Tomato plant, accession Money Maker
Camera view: horizontal (90 deg, fisheye); turntable rotation: 240 degrees
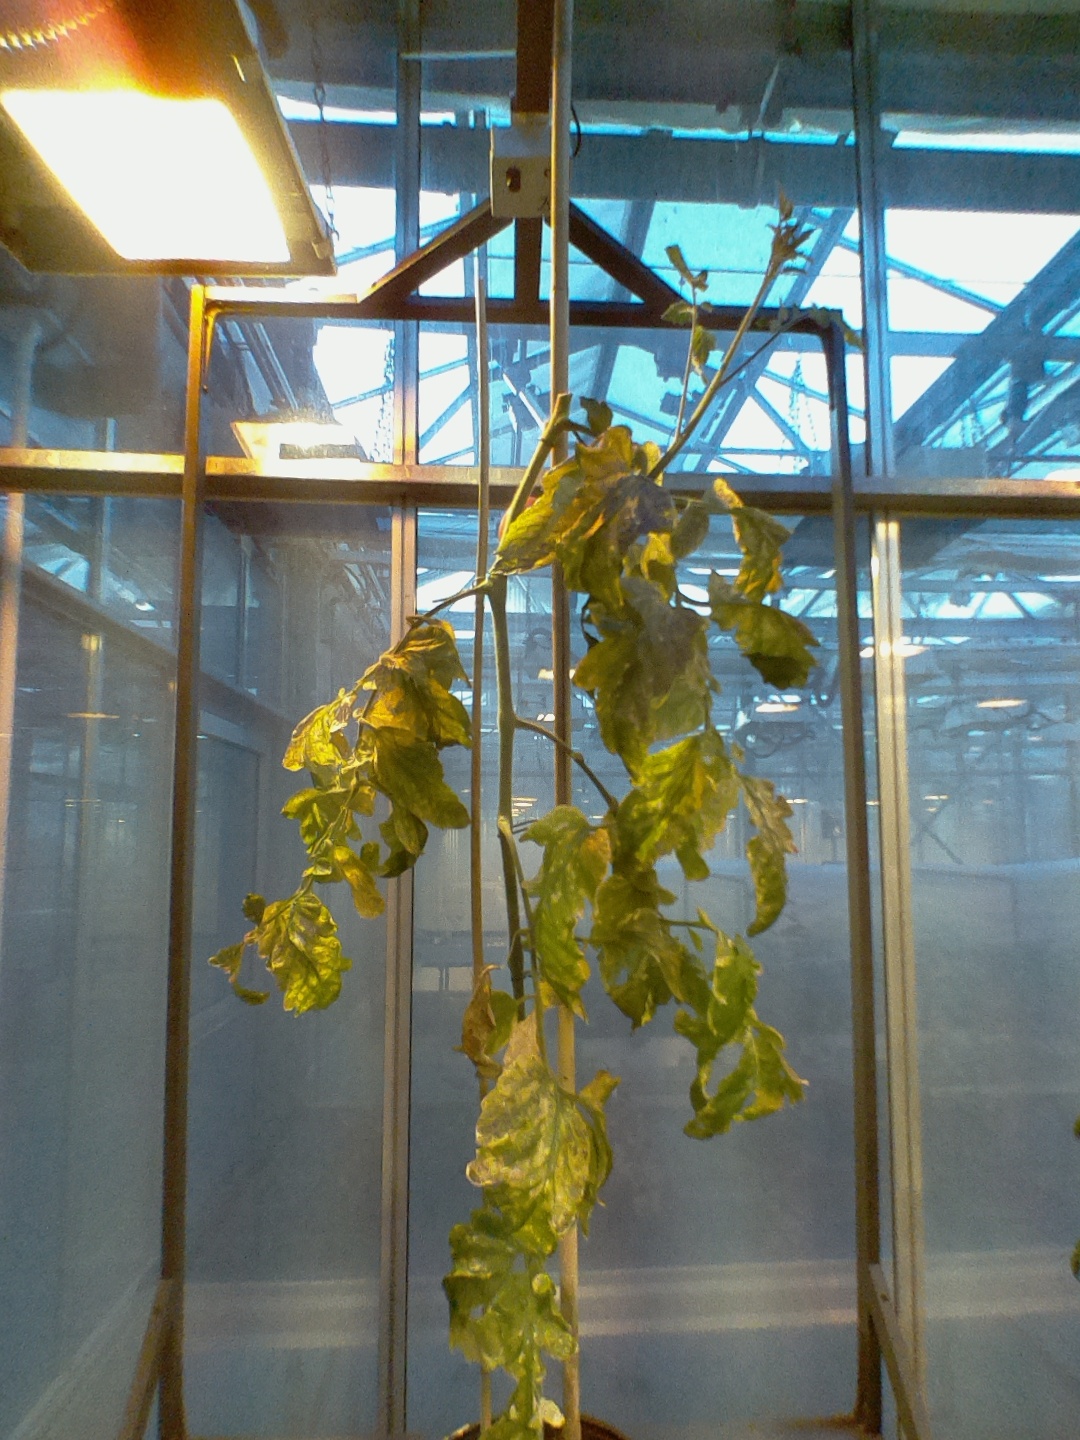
BBCH growth stage 89: 90%-100% of fruits show typical fully ripe color